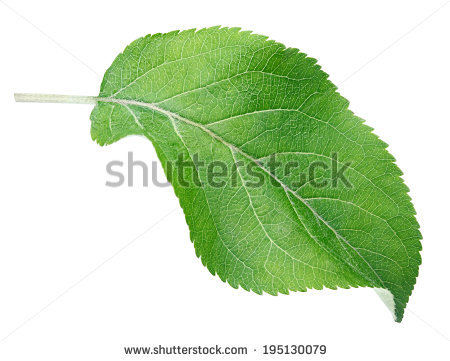
Labels: Apple leaf